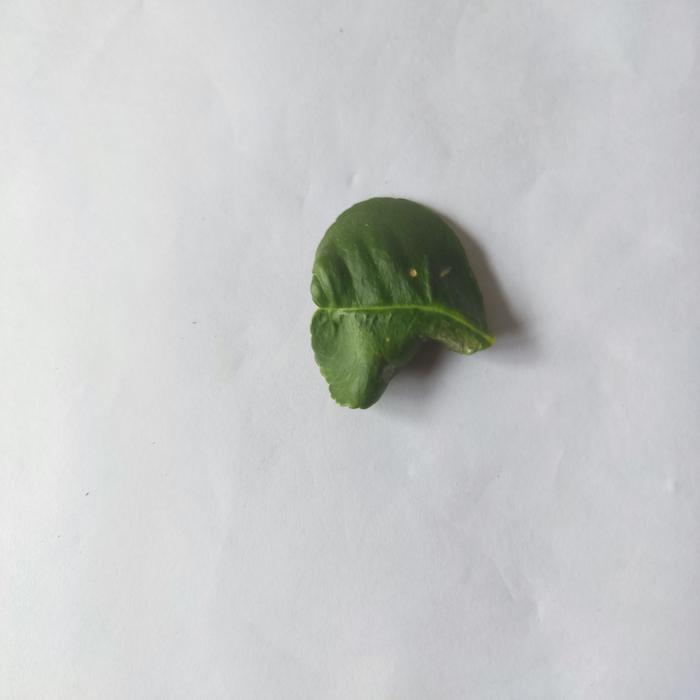
Crop: Lemon
Leaf condition: Leaf_Curl